Base erosion and profit shifting

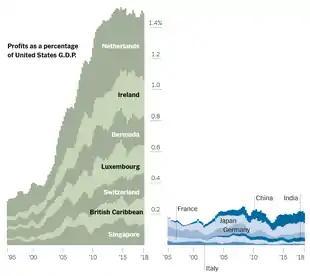
Distribution of U.S. corporate profits (as a % of U.S. GDP) booked in foreign locations (BEA Data)

In February 2019, Brad Setser from the Council on Foreign Relations (CoFR), wrote an article for "The New York Times" highlighting material issues with TCJA in terms of curtailing U.S. corporate use of major tax havens such as Ireland, the Netherlands, and Singapore.